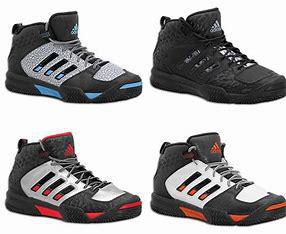
Brand: adidas
Model: Streetball Basketball